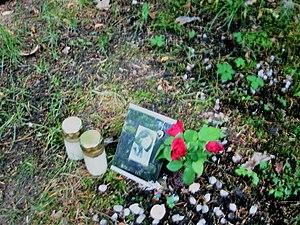
Petra Schelm née le 16 août 1950 et décédée le 15 juillet 1971 à Hambourg était membre de la première génération de la Fraction armée rouge. Elle fut la première victime parmi les membres de la fraction tuée en opération.